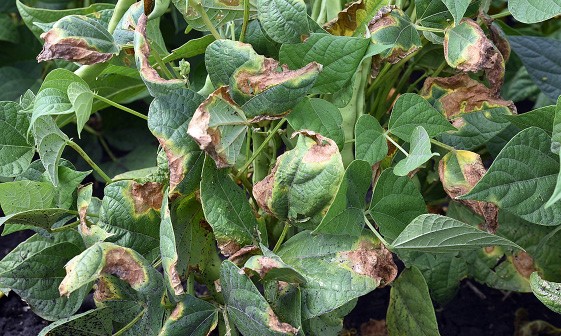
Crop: unknown
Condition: bean_halo_blight